Sara Giraudeau

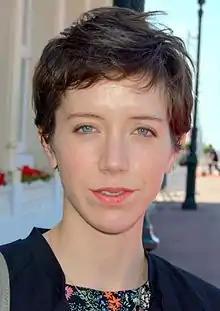
Giraudeau in 2015

She grew up with two parents who were actors, and made her first on-screen appearance when she was only 10, in the movie "Les caprices d'un fleuve" directed by her father. In 2018, she won the César Award for Best Supporting Actress for Bloody Milk.